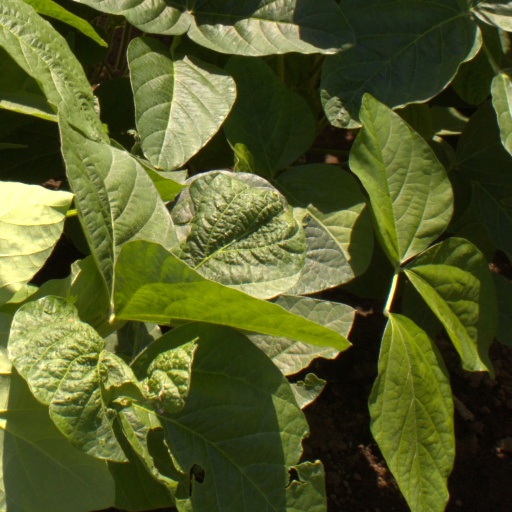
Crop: soybean